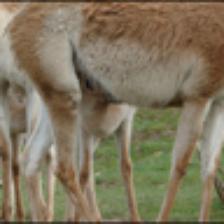
Label: NonHuman